John Dill Robertson

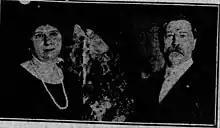
Robertson, the newly-installed Chicago Board of Education president (right), pictured with newly-installed board vice president Pauline Struwing (left)

Robertson served President of the Chicago Board of Education. He was appointed by Mayor Thompson to the Board of Education in 1922, and was elected the board's president on July 13, 1922. The Chicago Teachers Federation, the Women's City Club, and the Chicago Woman's Club had opposed the appointment of Robertson to the Chicago Board of Education.